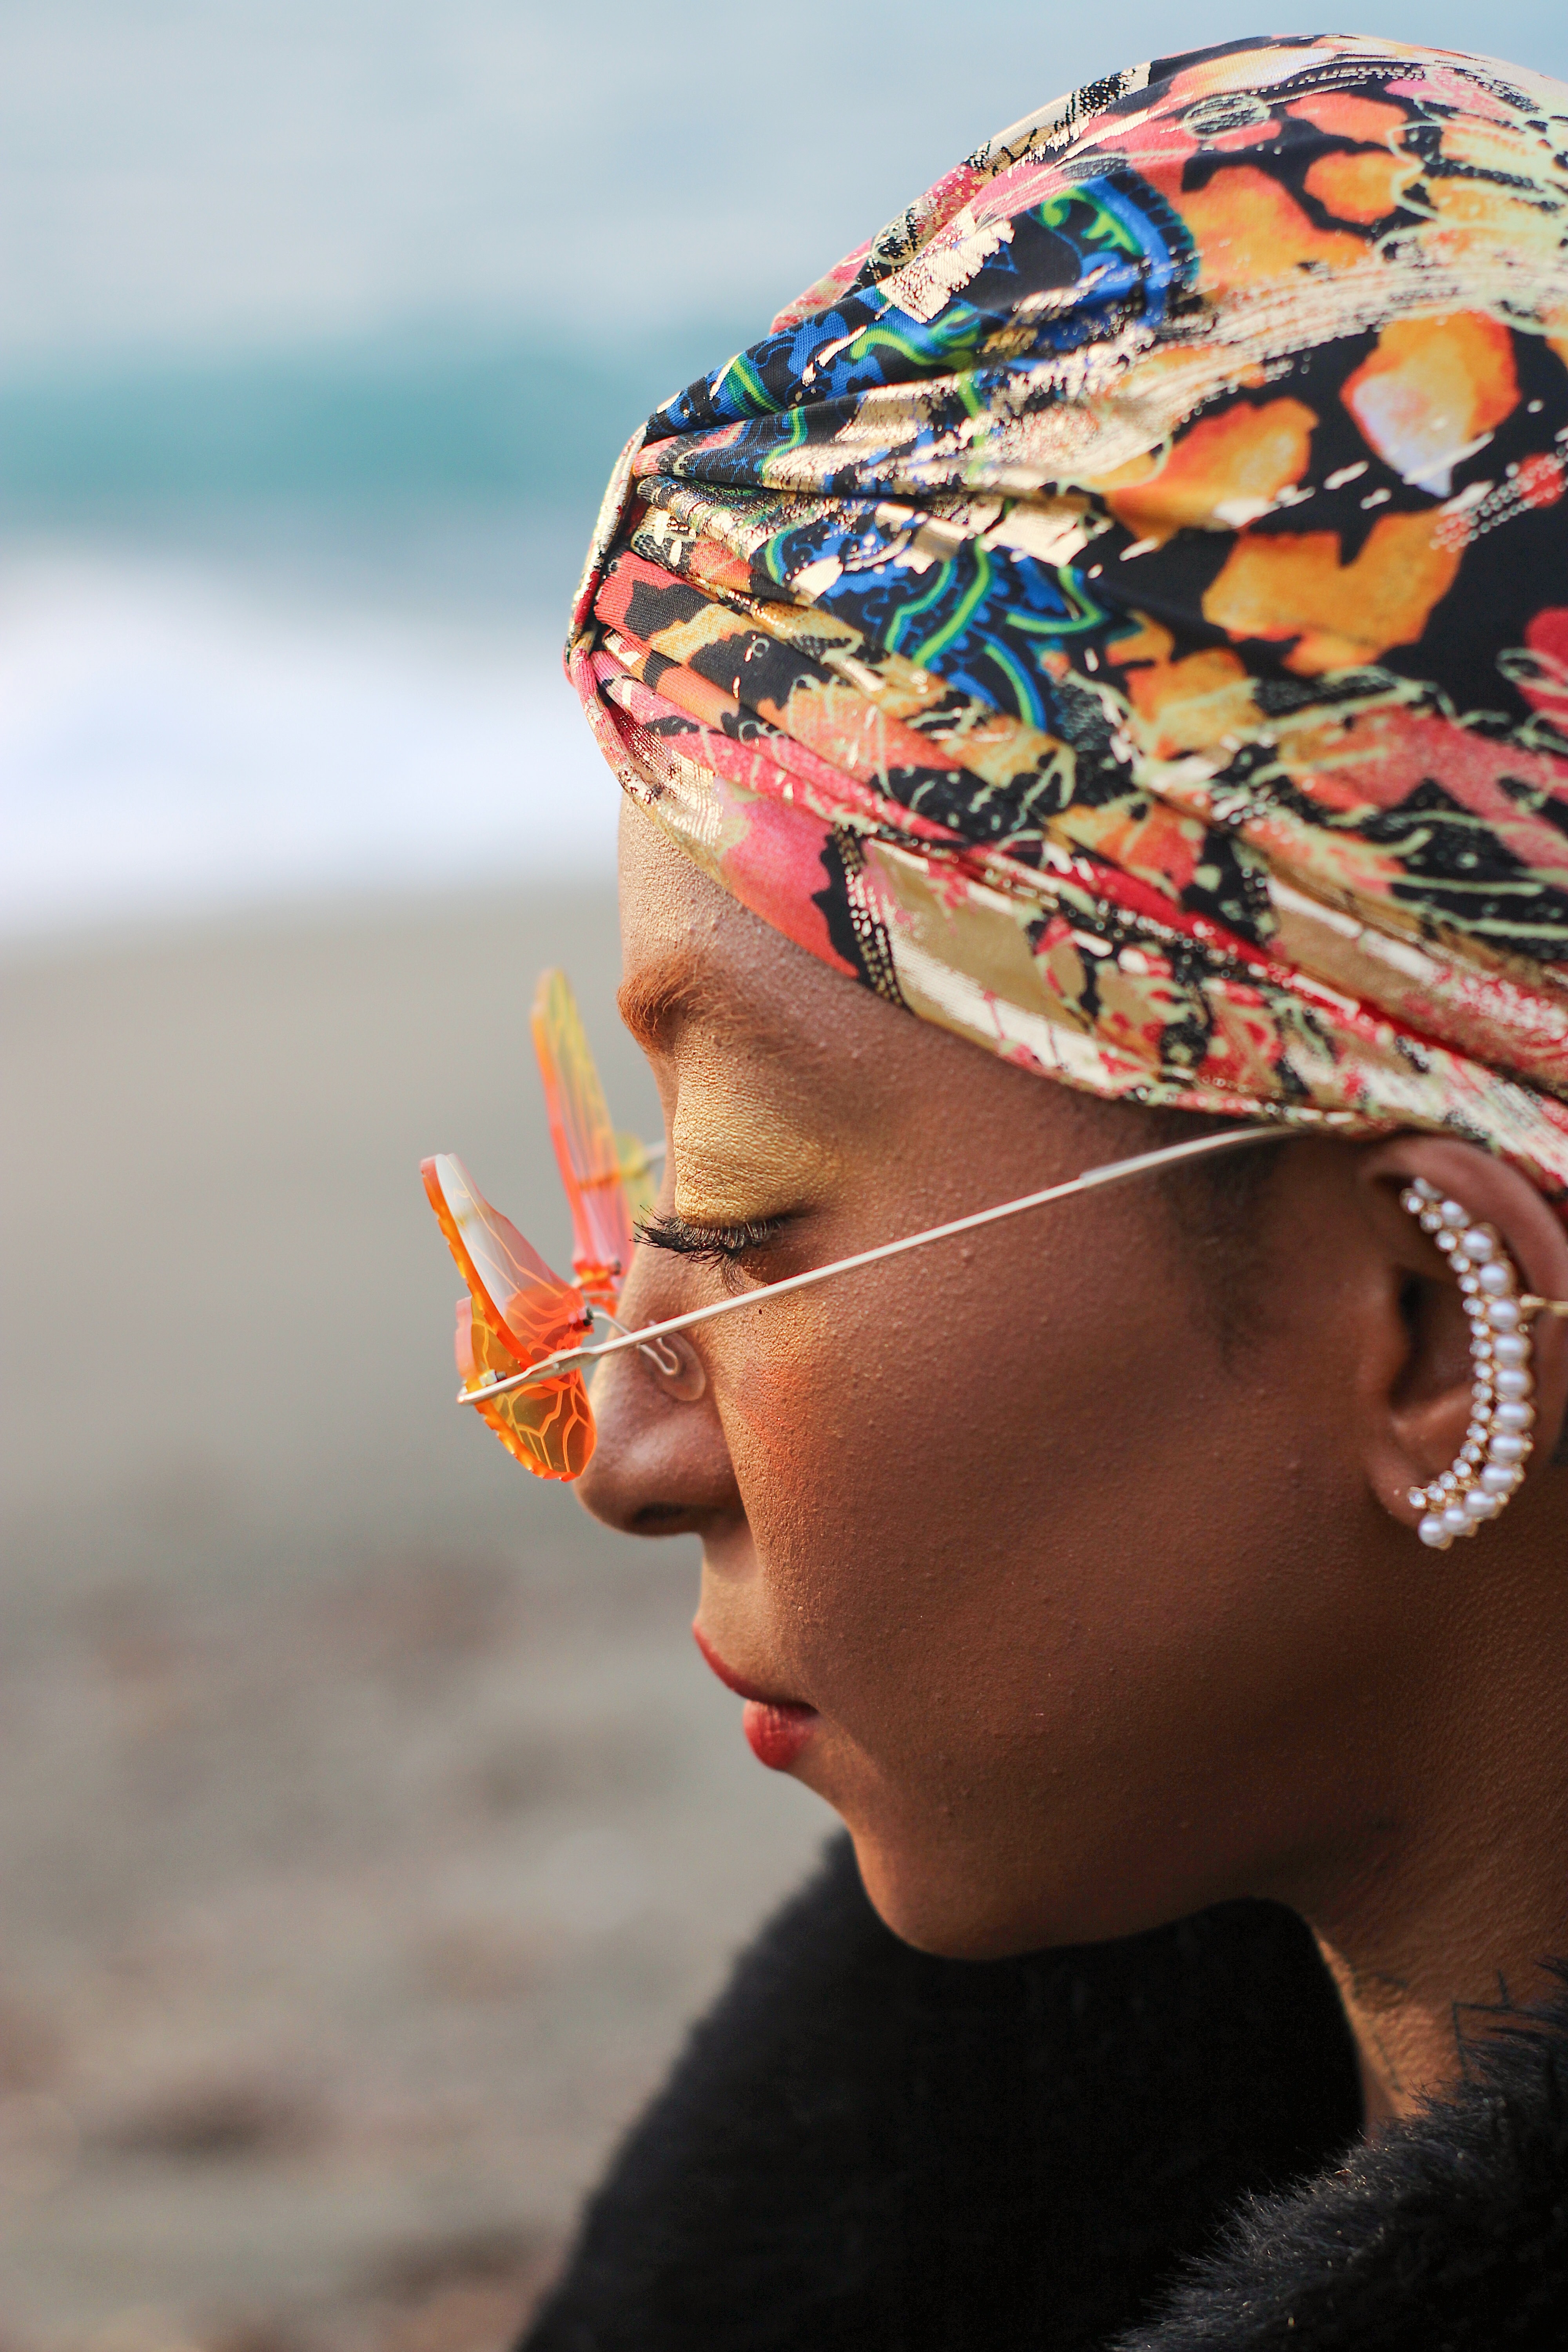
woman, forehead, face, head, lip, eyebrow, eye, neck, orange, eyewear, headgear, happy, sports gear, fun, event, street fashion, earrings, tradition, personal protective equipment, bandana, headpiece, fashion accessory, hair accessory, jewellery, landscape, stock photography, tribe, child, beach, portrait photography, festival, visual arts, ocean, costume, public event, vacation